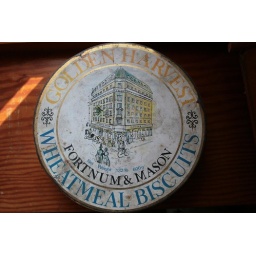
Some times ago I've found this little collection of old boxes in a house of a friend of mine. It looked interesting!